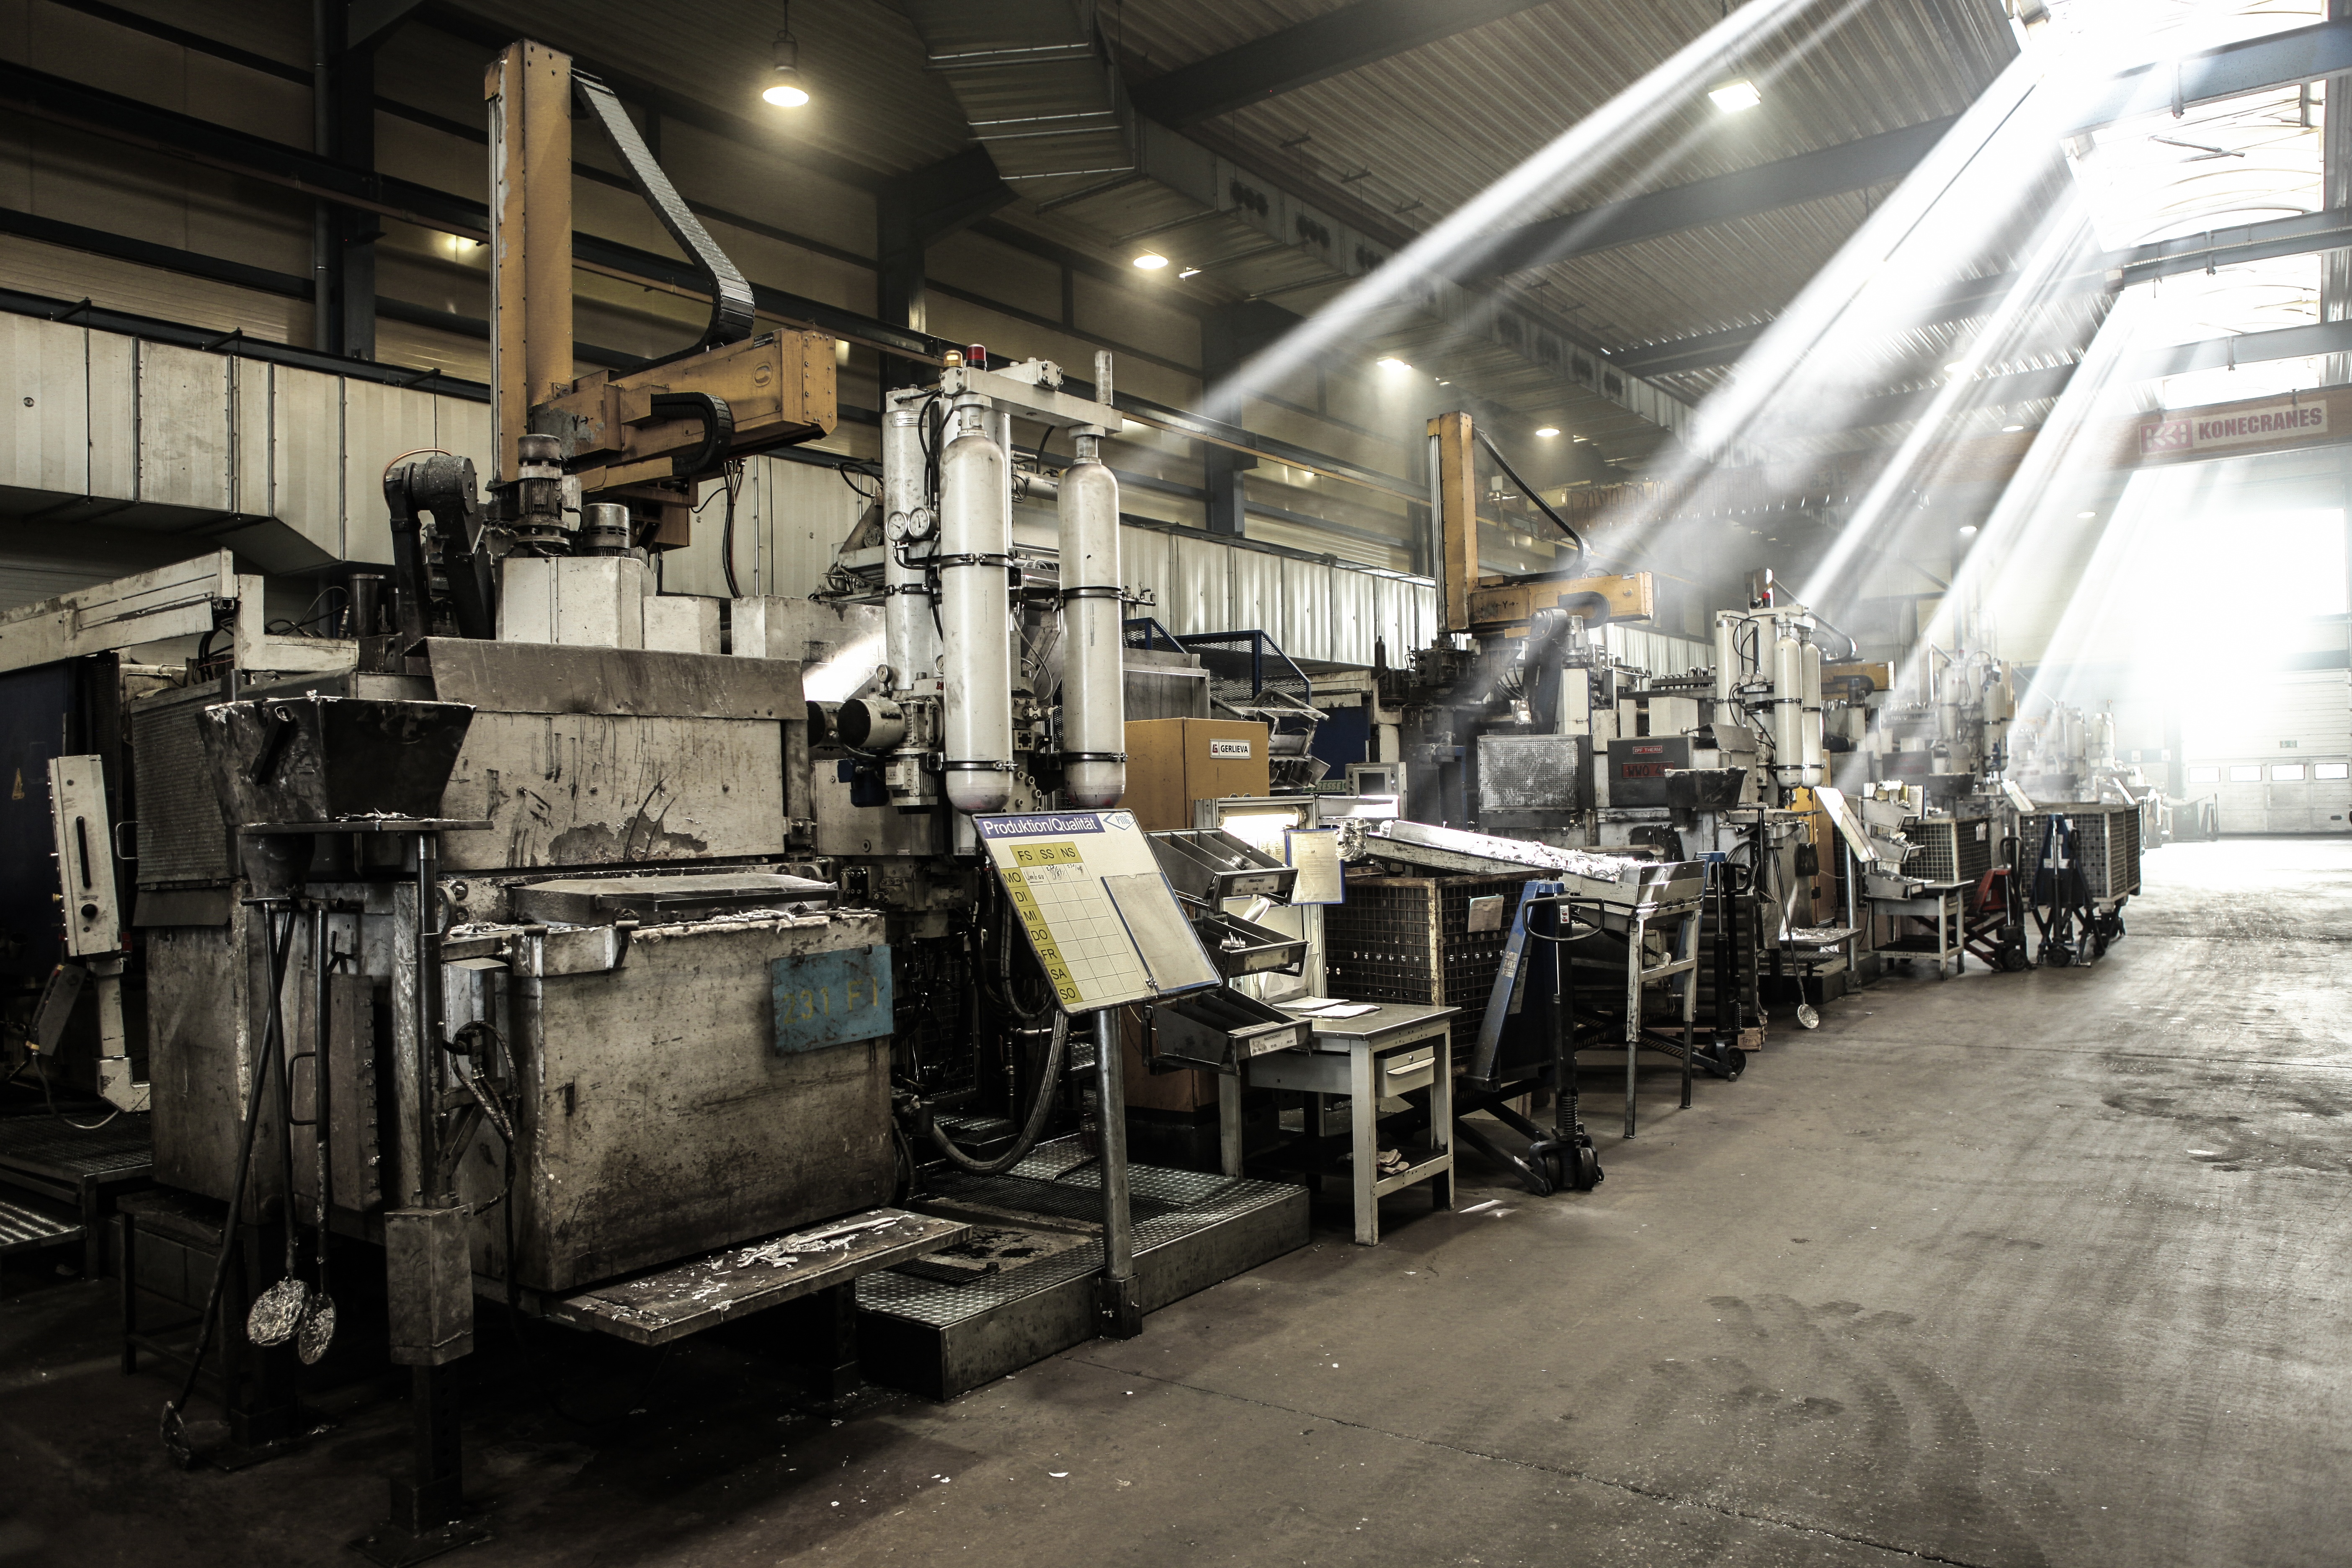
light, hall, machine, factory, industry, manufacturing, machines, rays, production, factory building, industrial hall, mass production